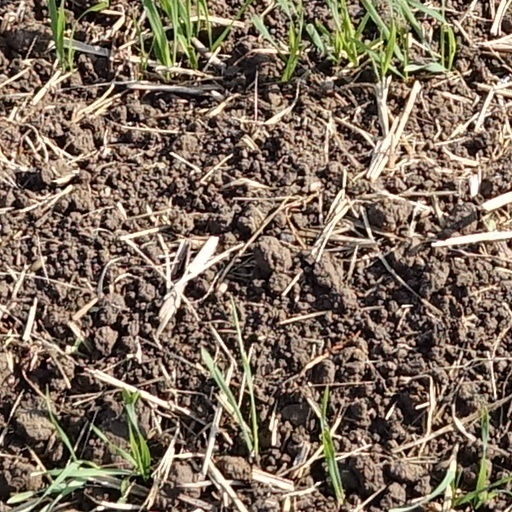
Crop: wheat